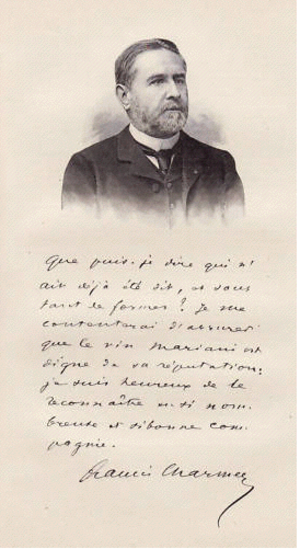
Portrait et fac similé d'autographe de Francis Charmes, écrivain, journaliste, directeur de la Revue des Deux-Mondes. Gravure vers 1890.
Marie François dit Francis Charmes, né le 21 avril 1848 au château de Baradel à Aurillac et mort le 4 janvier 1916 à Paris, est un journaliste, diplomate, haut fonctionnaire, personnalité politique français. Il est élu à l'Académie française en 1908 et dirige la Revue des Deux Mondes.